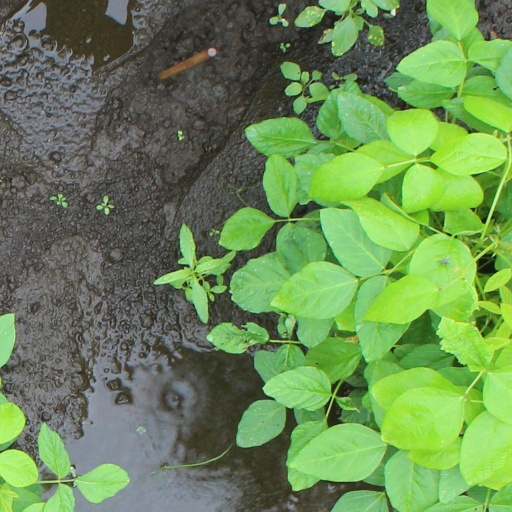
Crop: soybean